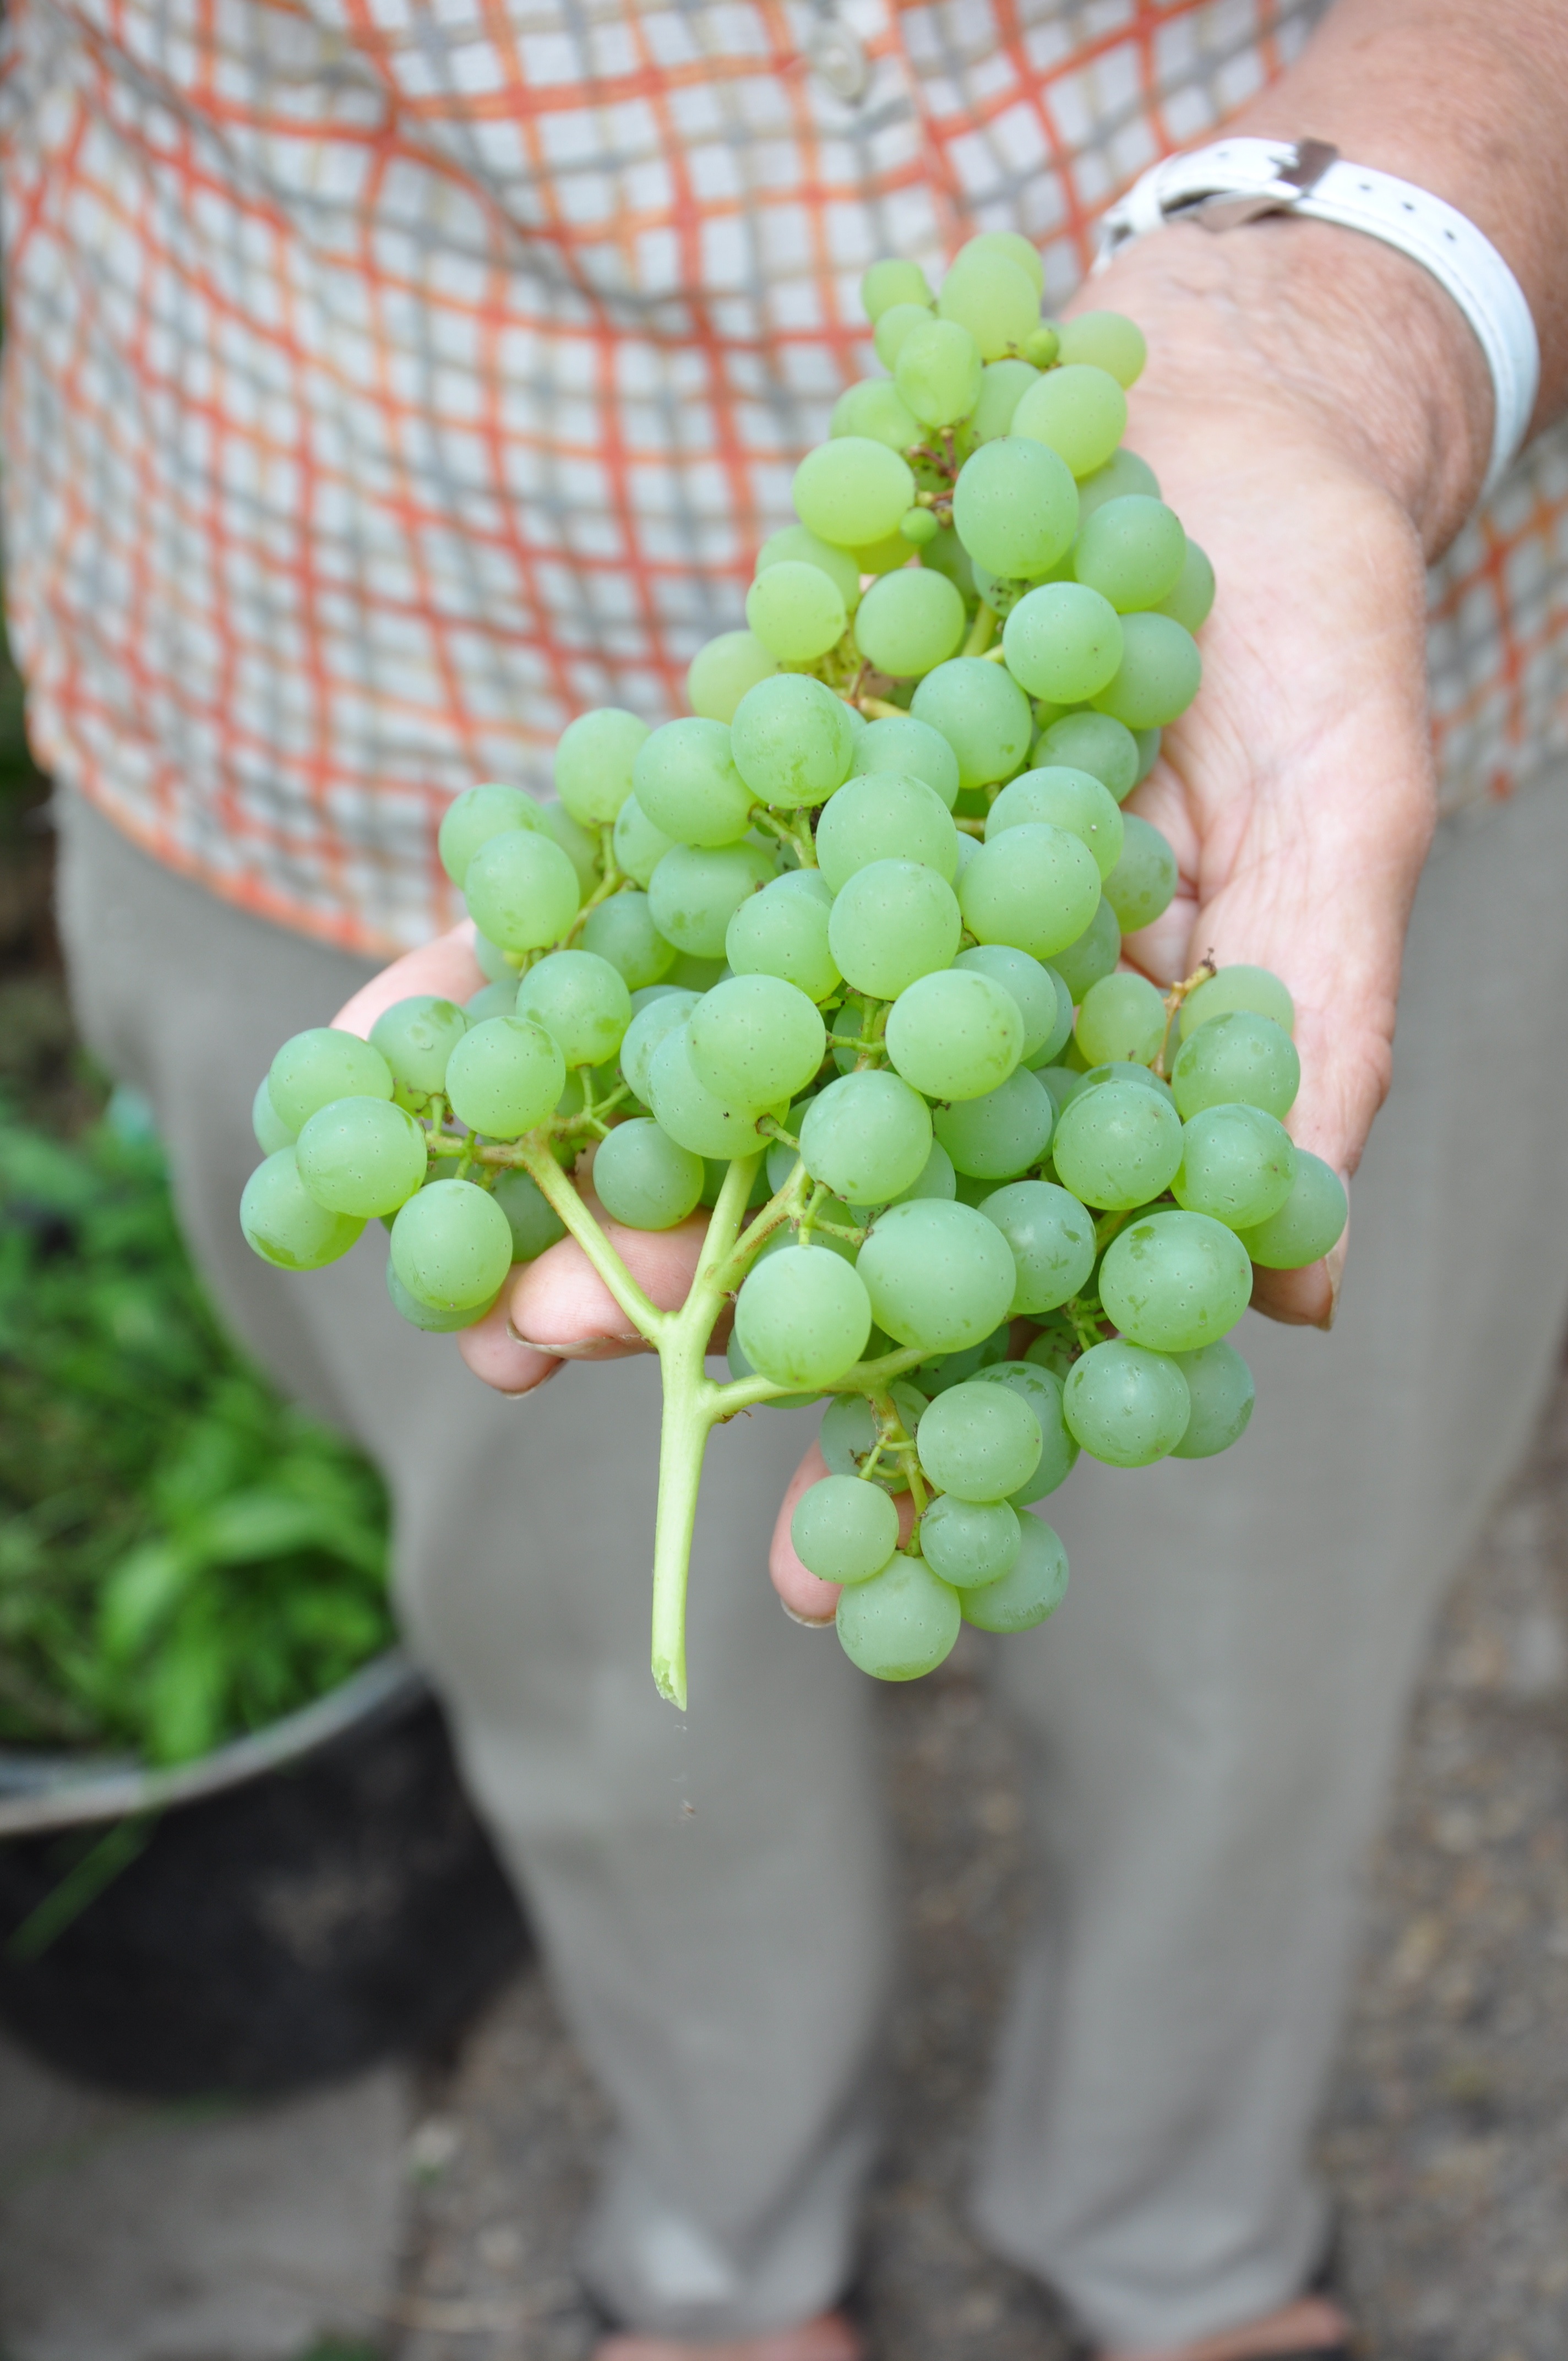
plant, grape, fruit, flower, food, green, produce, botany, agriculture, flora, greenhouse, grapes, keep, flowering plant, vitis, land plant, grapevine family